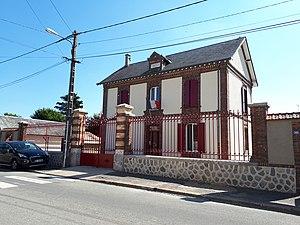
Mairie de Léthuin.
Léthuin est une commune française située dans le département d'Eure-et-Loir en région Centre-Val de Loire.